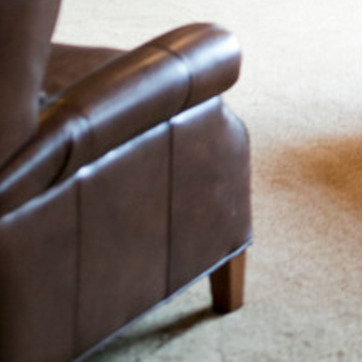
Material: leather